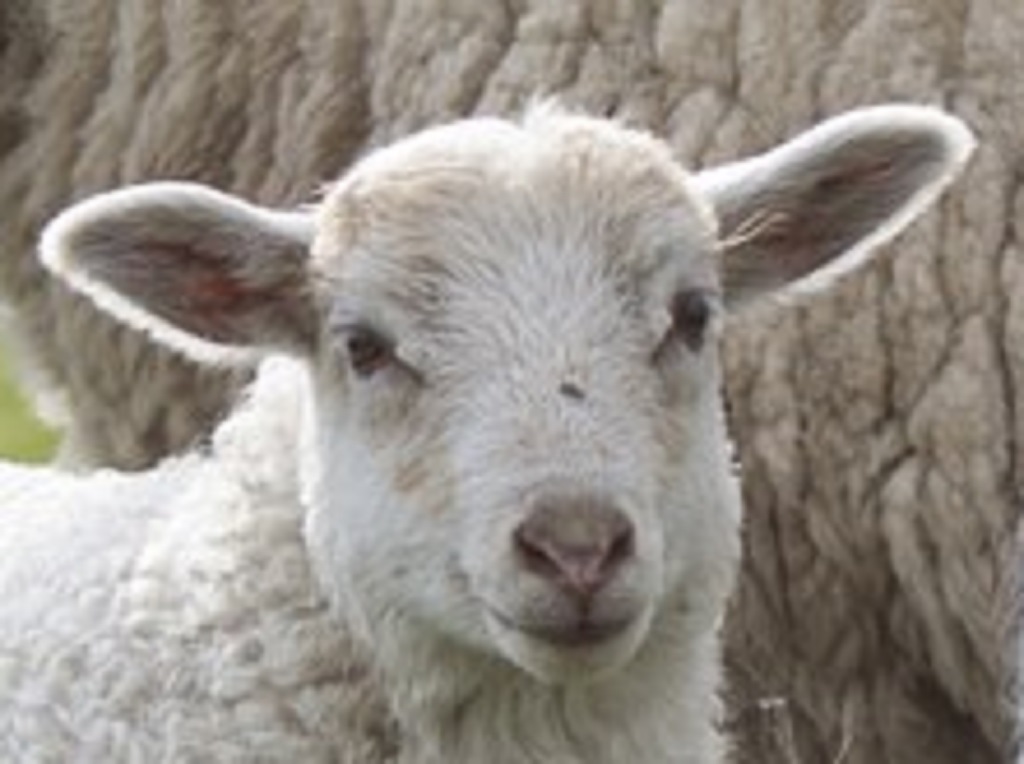
Label: no pain